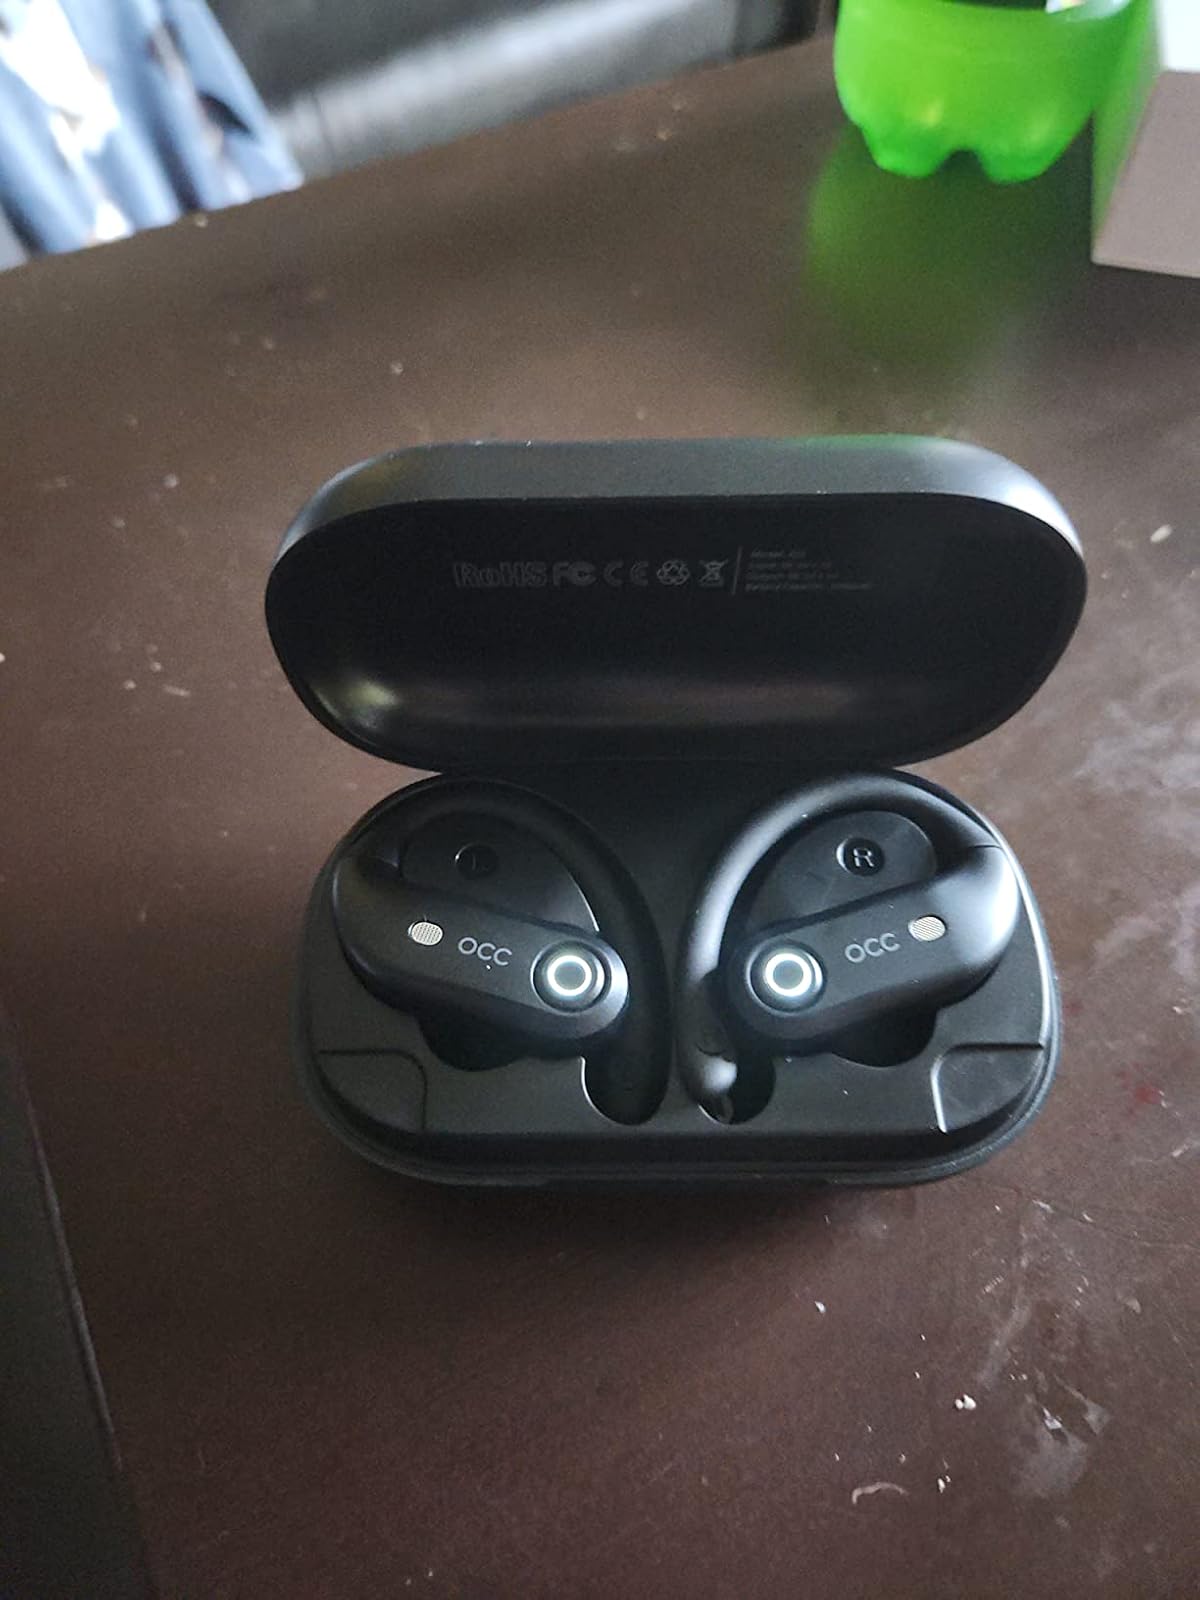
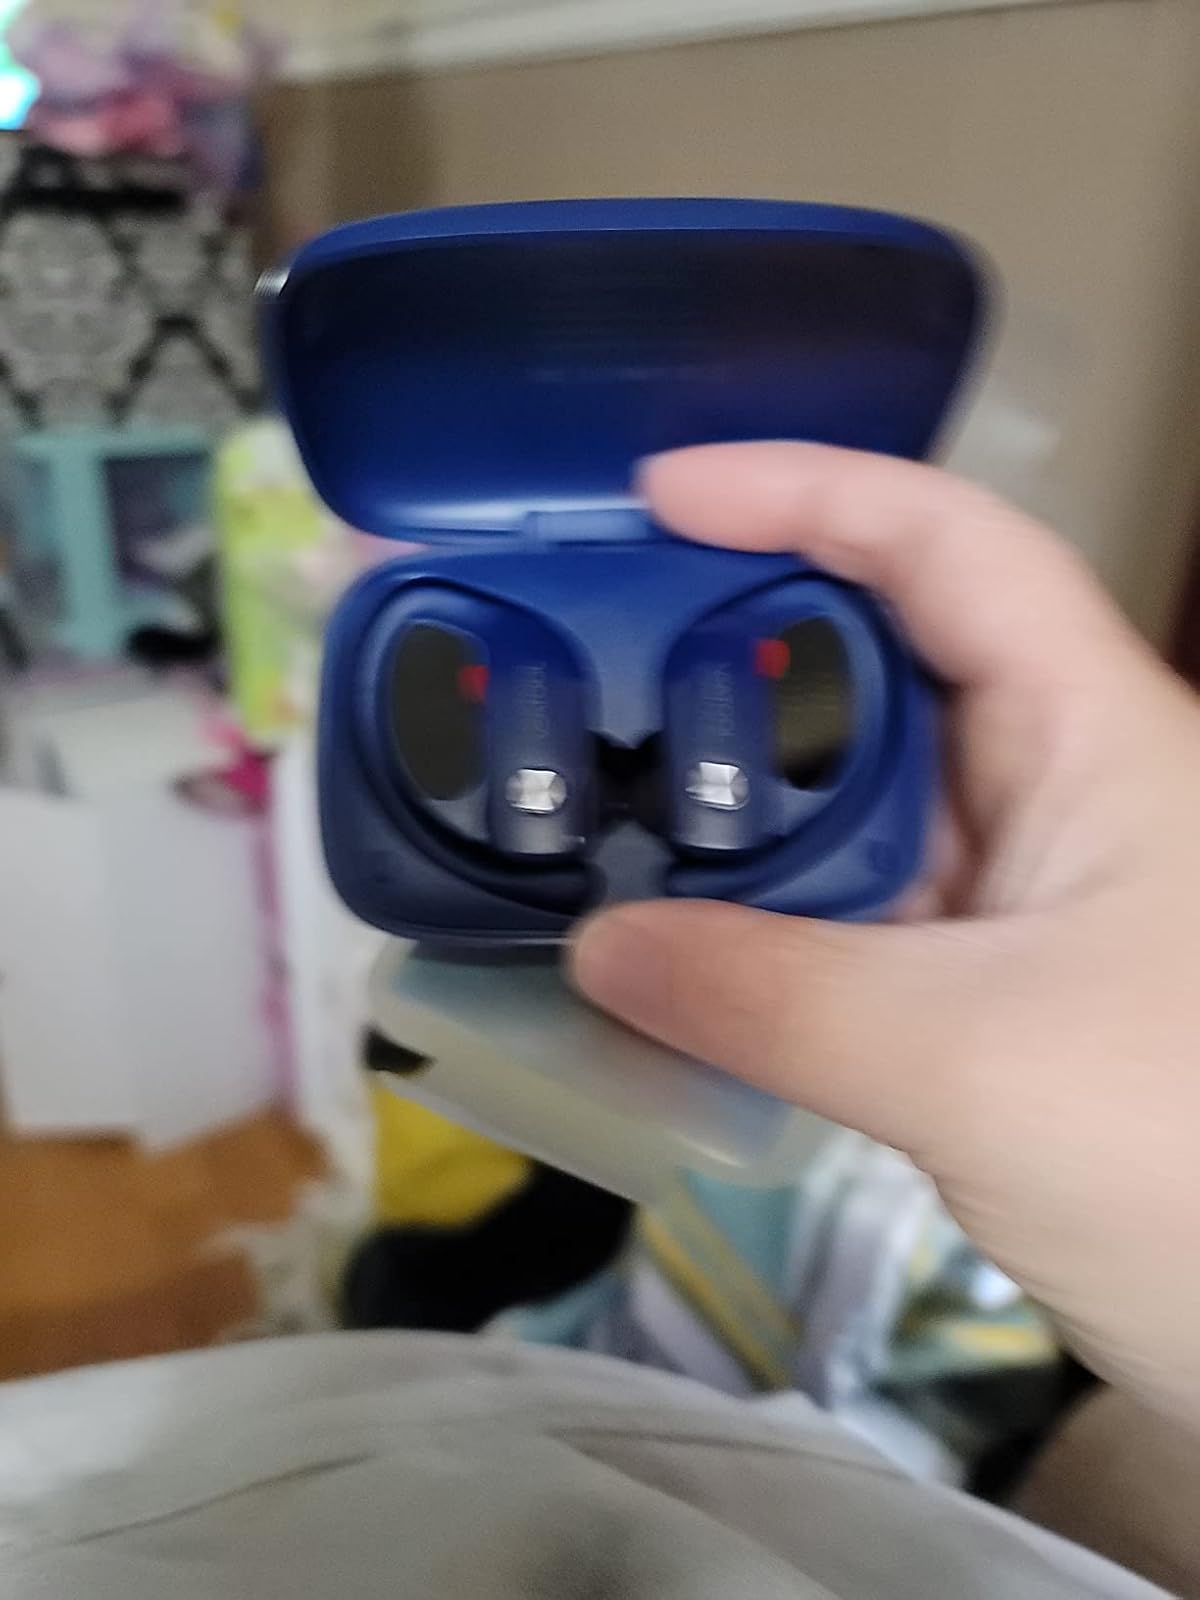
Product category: earbuds
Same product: no